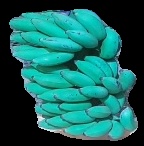
Variety: elakki-bale
Grade: grade3